Josina Machel

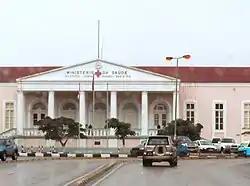
The Josina Machel Hospital named in her honour in Luanda, Angola.

A year later, FRELIMO declared April 7, the day of Josina's death, as National Women's Day in Mozambique. In March 1973, FRELIMO established the National Organization of Mozambican Women as the movement's social and political arm for women. Inspired in part by the ideals of women's emancipation that Machel had promoted, the organization continued to work for this goal following Mozambican independence in 1975. A number of Josina's sisters-in-arms went on to play important leadership roles in this organization and in government. The principal secondary school in the capital city is named after her.